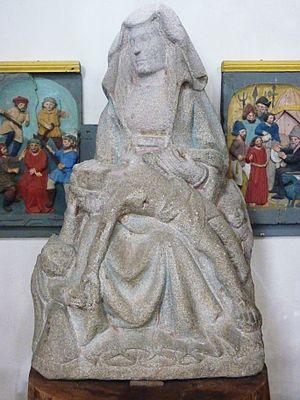
Carhaix-Plouguer